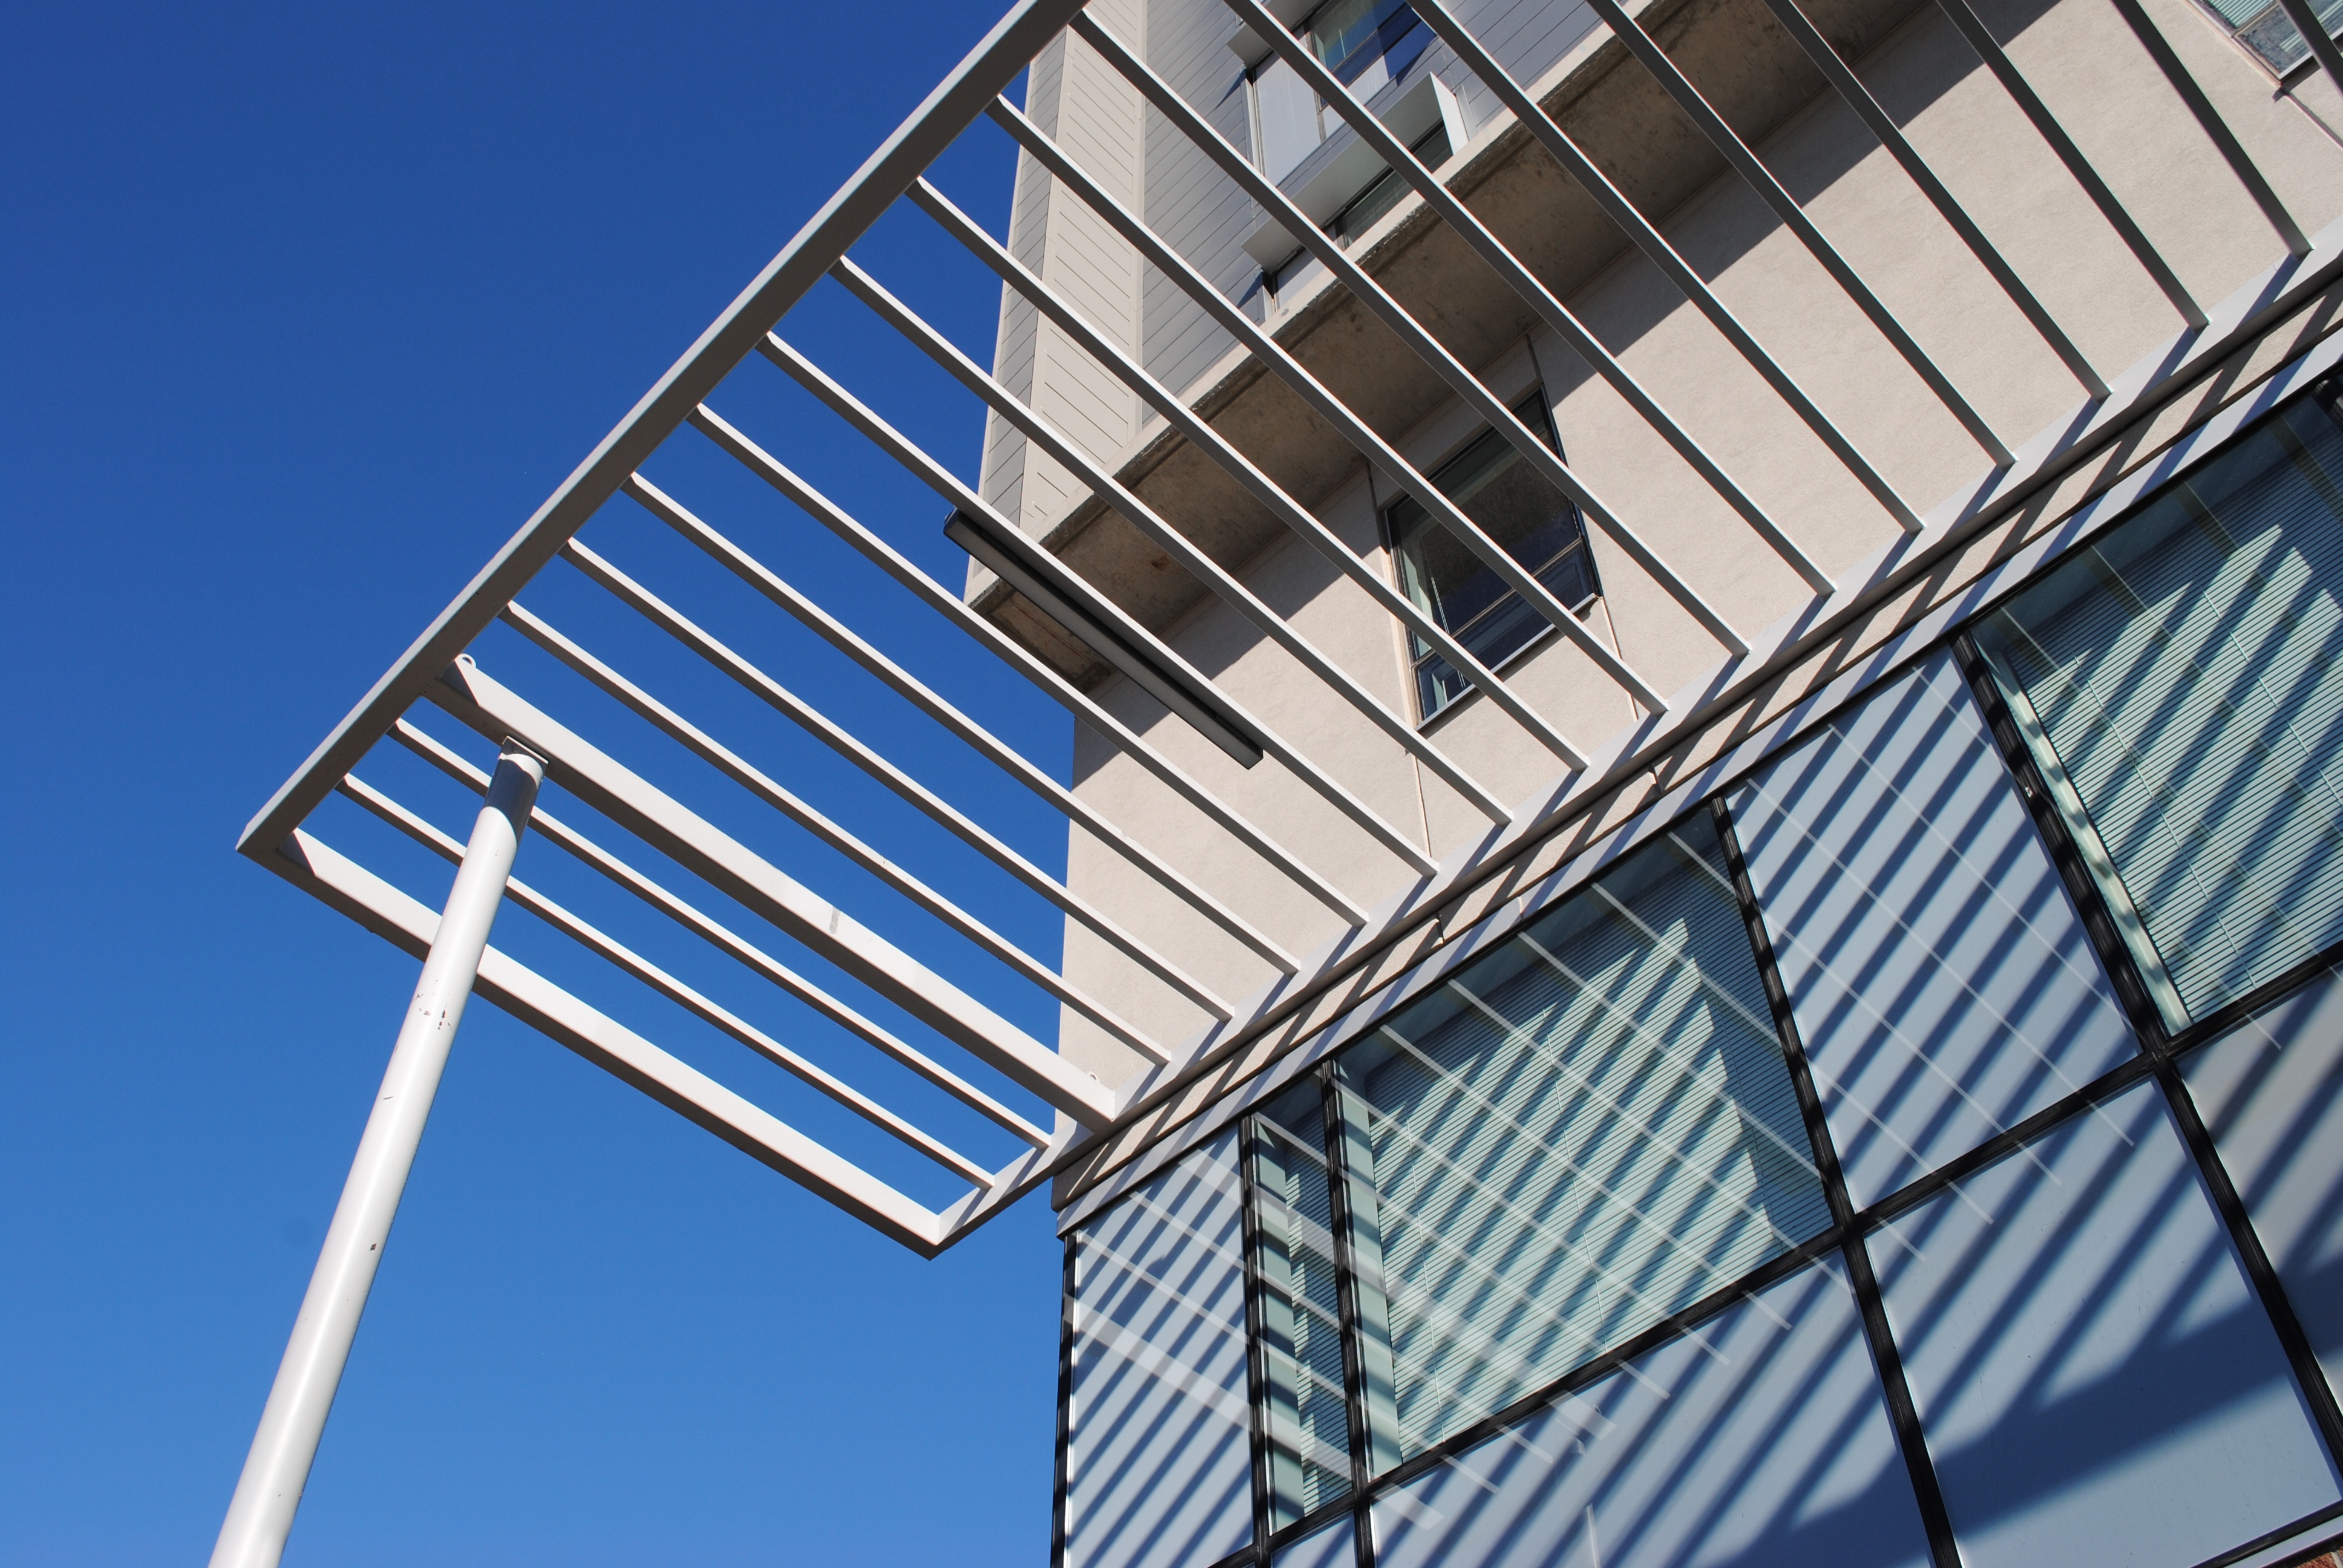
roof, skyscraper, line, mast, facade, solar panel, daylighting